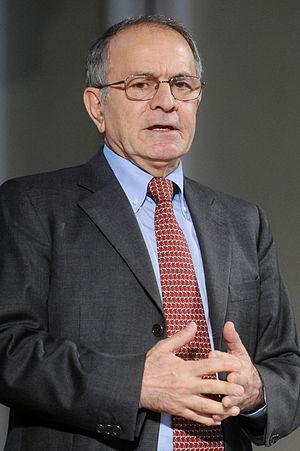
Emilio Gentile est un professeur d'histoire contemporaine à l'université de Rome « La Sapienza ». Auparavant, il a enseigné en Australie, en France et aux États-Unis.